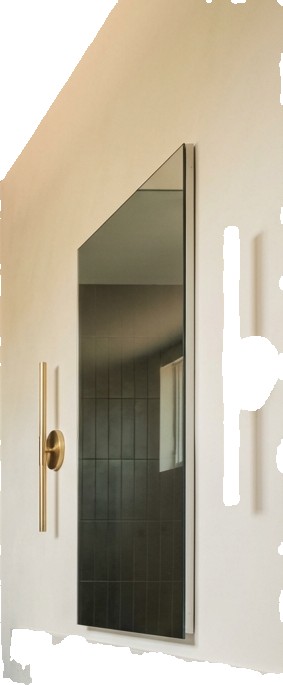
Surface category: wall